Hammerfist

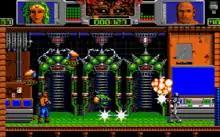
Hammerfist battles an enemy robot in the first room of the game

The player controls either the male Hammerfist or the female Metalisis; as they occupy the same body, the player can transform from one to the other at any time in order to utilize their distinct skills. Hammerfist is a more powerful combatant, able to sustain more damage and fire energy bolts from his fists, while Metalisis is able to cartwheel (or 'flick-flack') over obstacles and gaps between platforms. Each room consists of a series of challenges, primarily computer screens that must be smashed and enemies which must be destroyed, before they are able to progress to the next room. Virtually all rooms require both characters to be used in order to complete them.